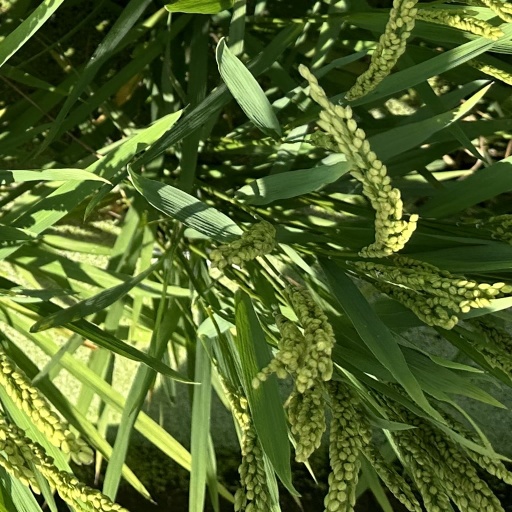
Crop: rice